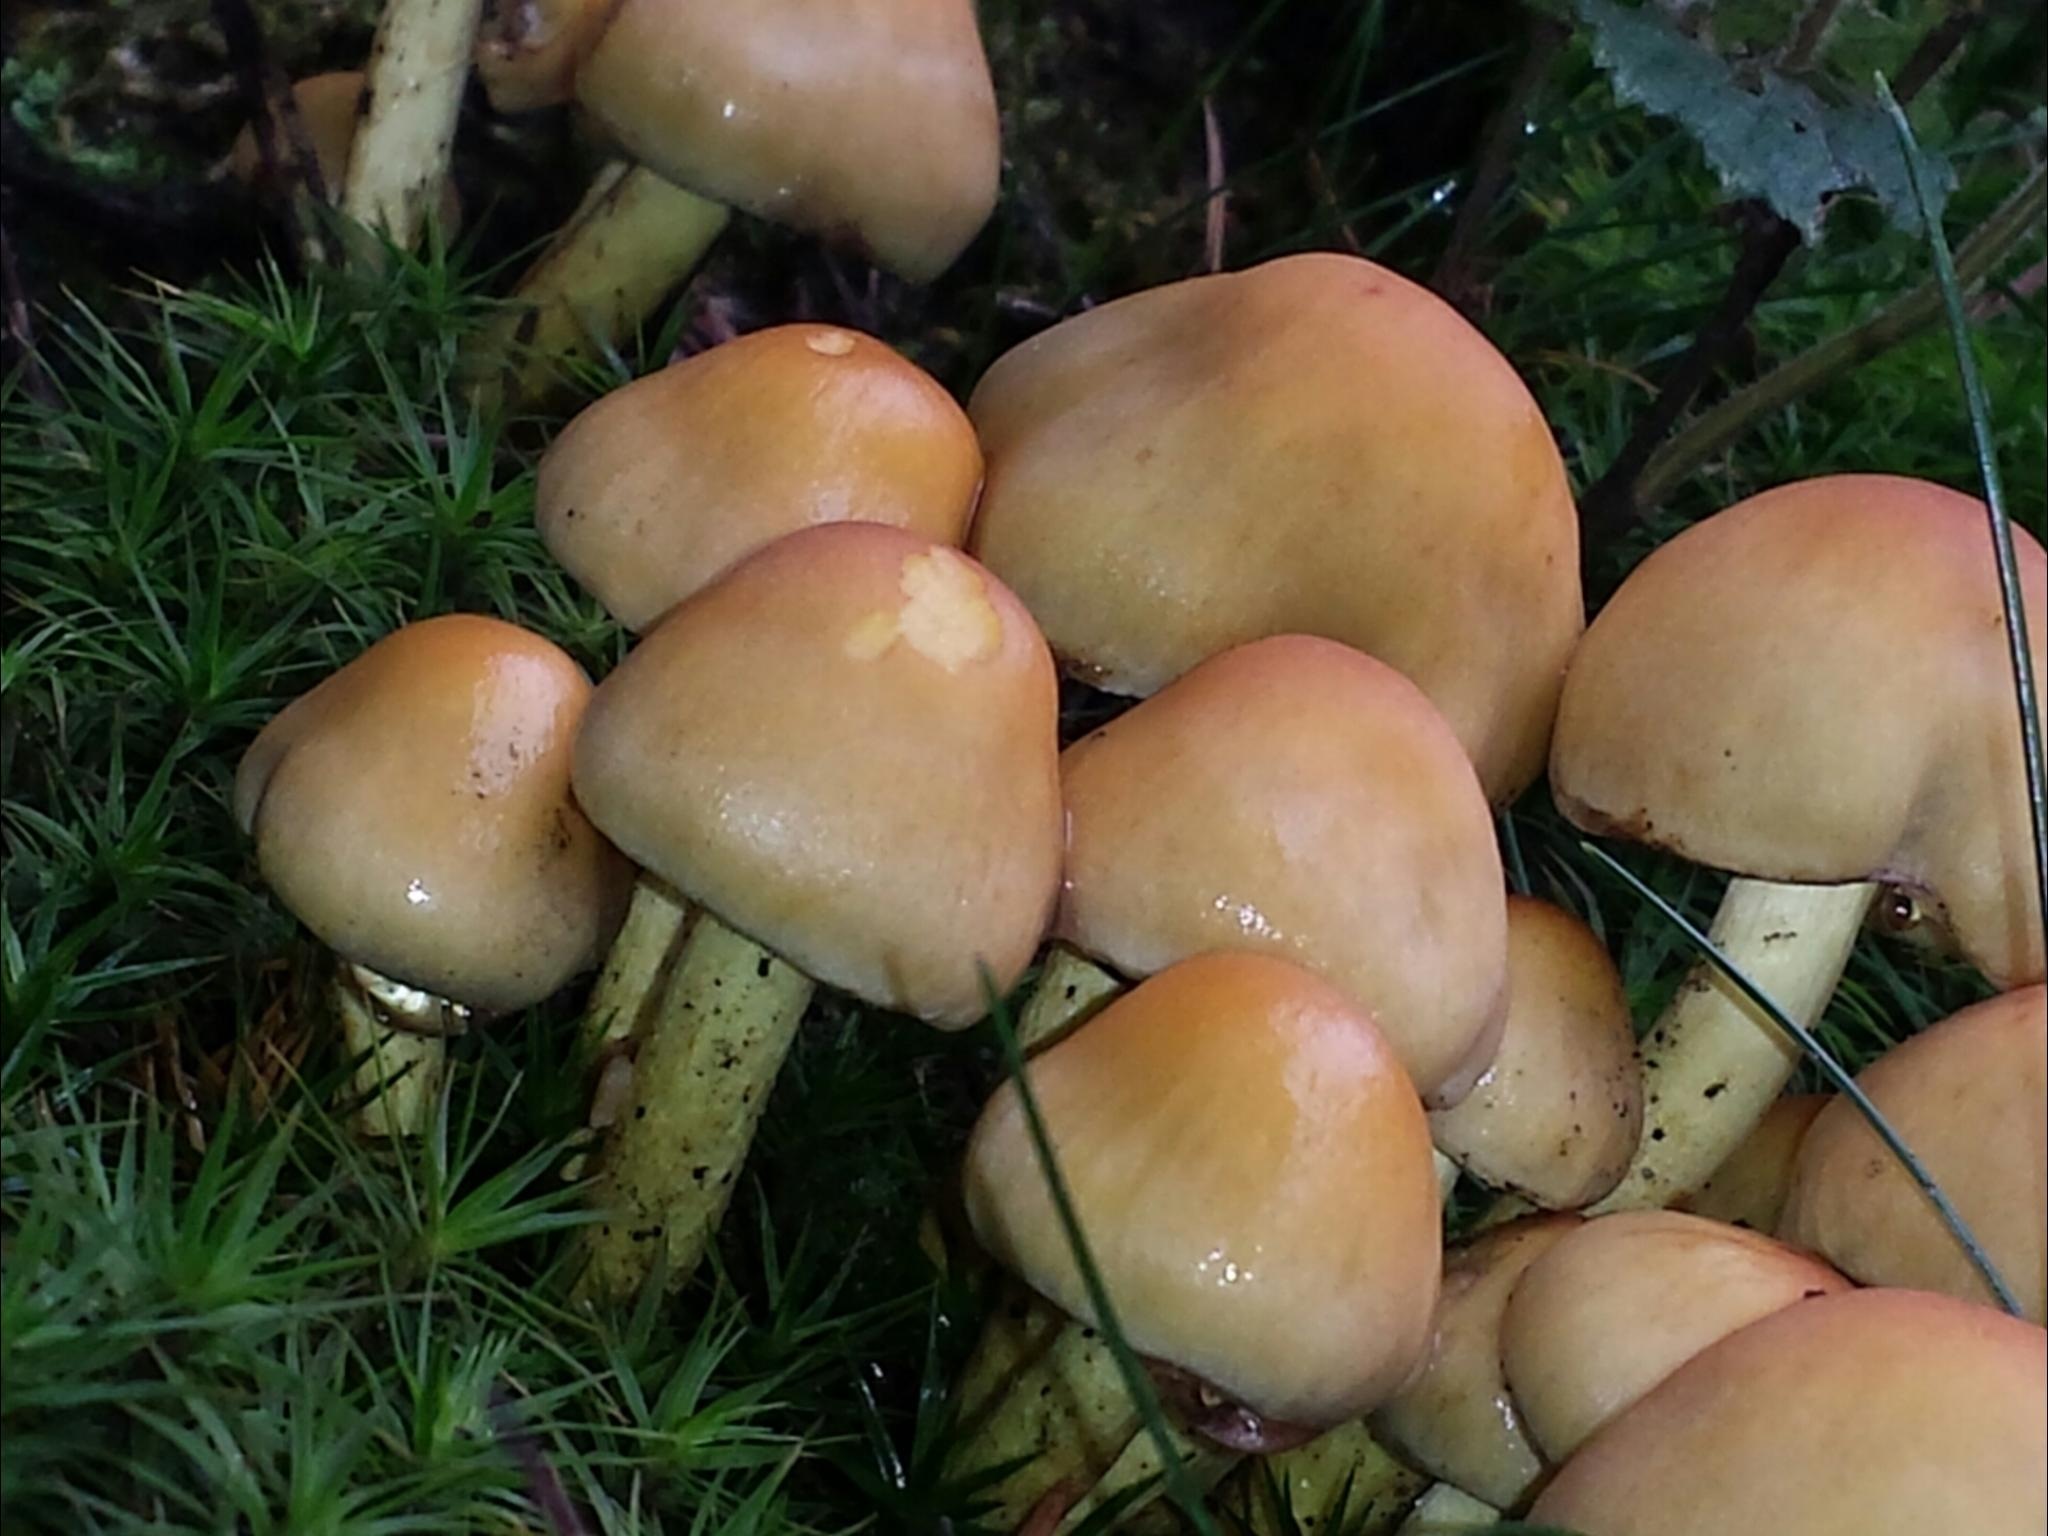
nature, forest, produce, autumn, mushroom, fungus, mushrooms, bolete, agaricus, matsutake, oyster mushroom, edible mushroom, medicinal mushroom, agaricomycetes, agaricaceae, champignon mushroom, penny bun, pleurotus eryngii